Obersendling station

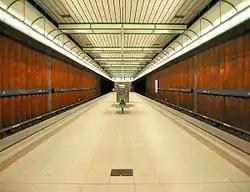

Obersendling is an U-Bahn station in Munich, Germany on the U3. The Siemenswerke S-Bahn station is located around 500m south of this station.